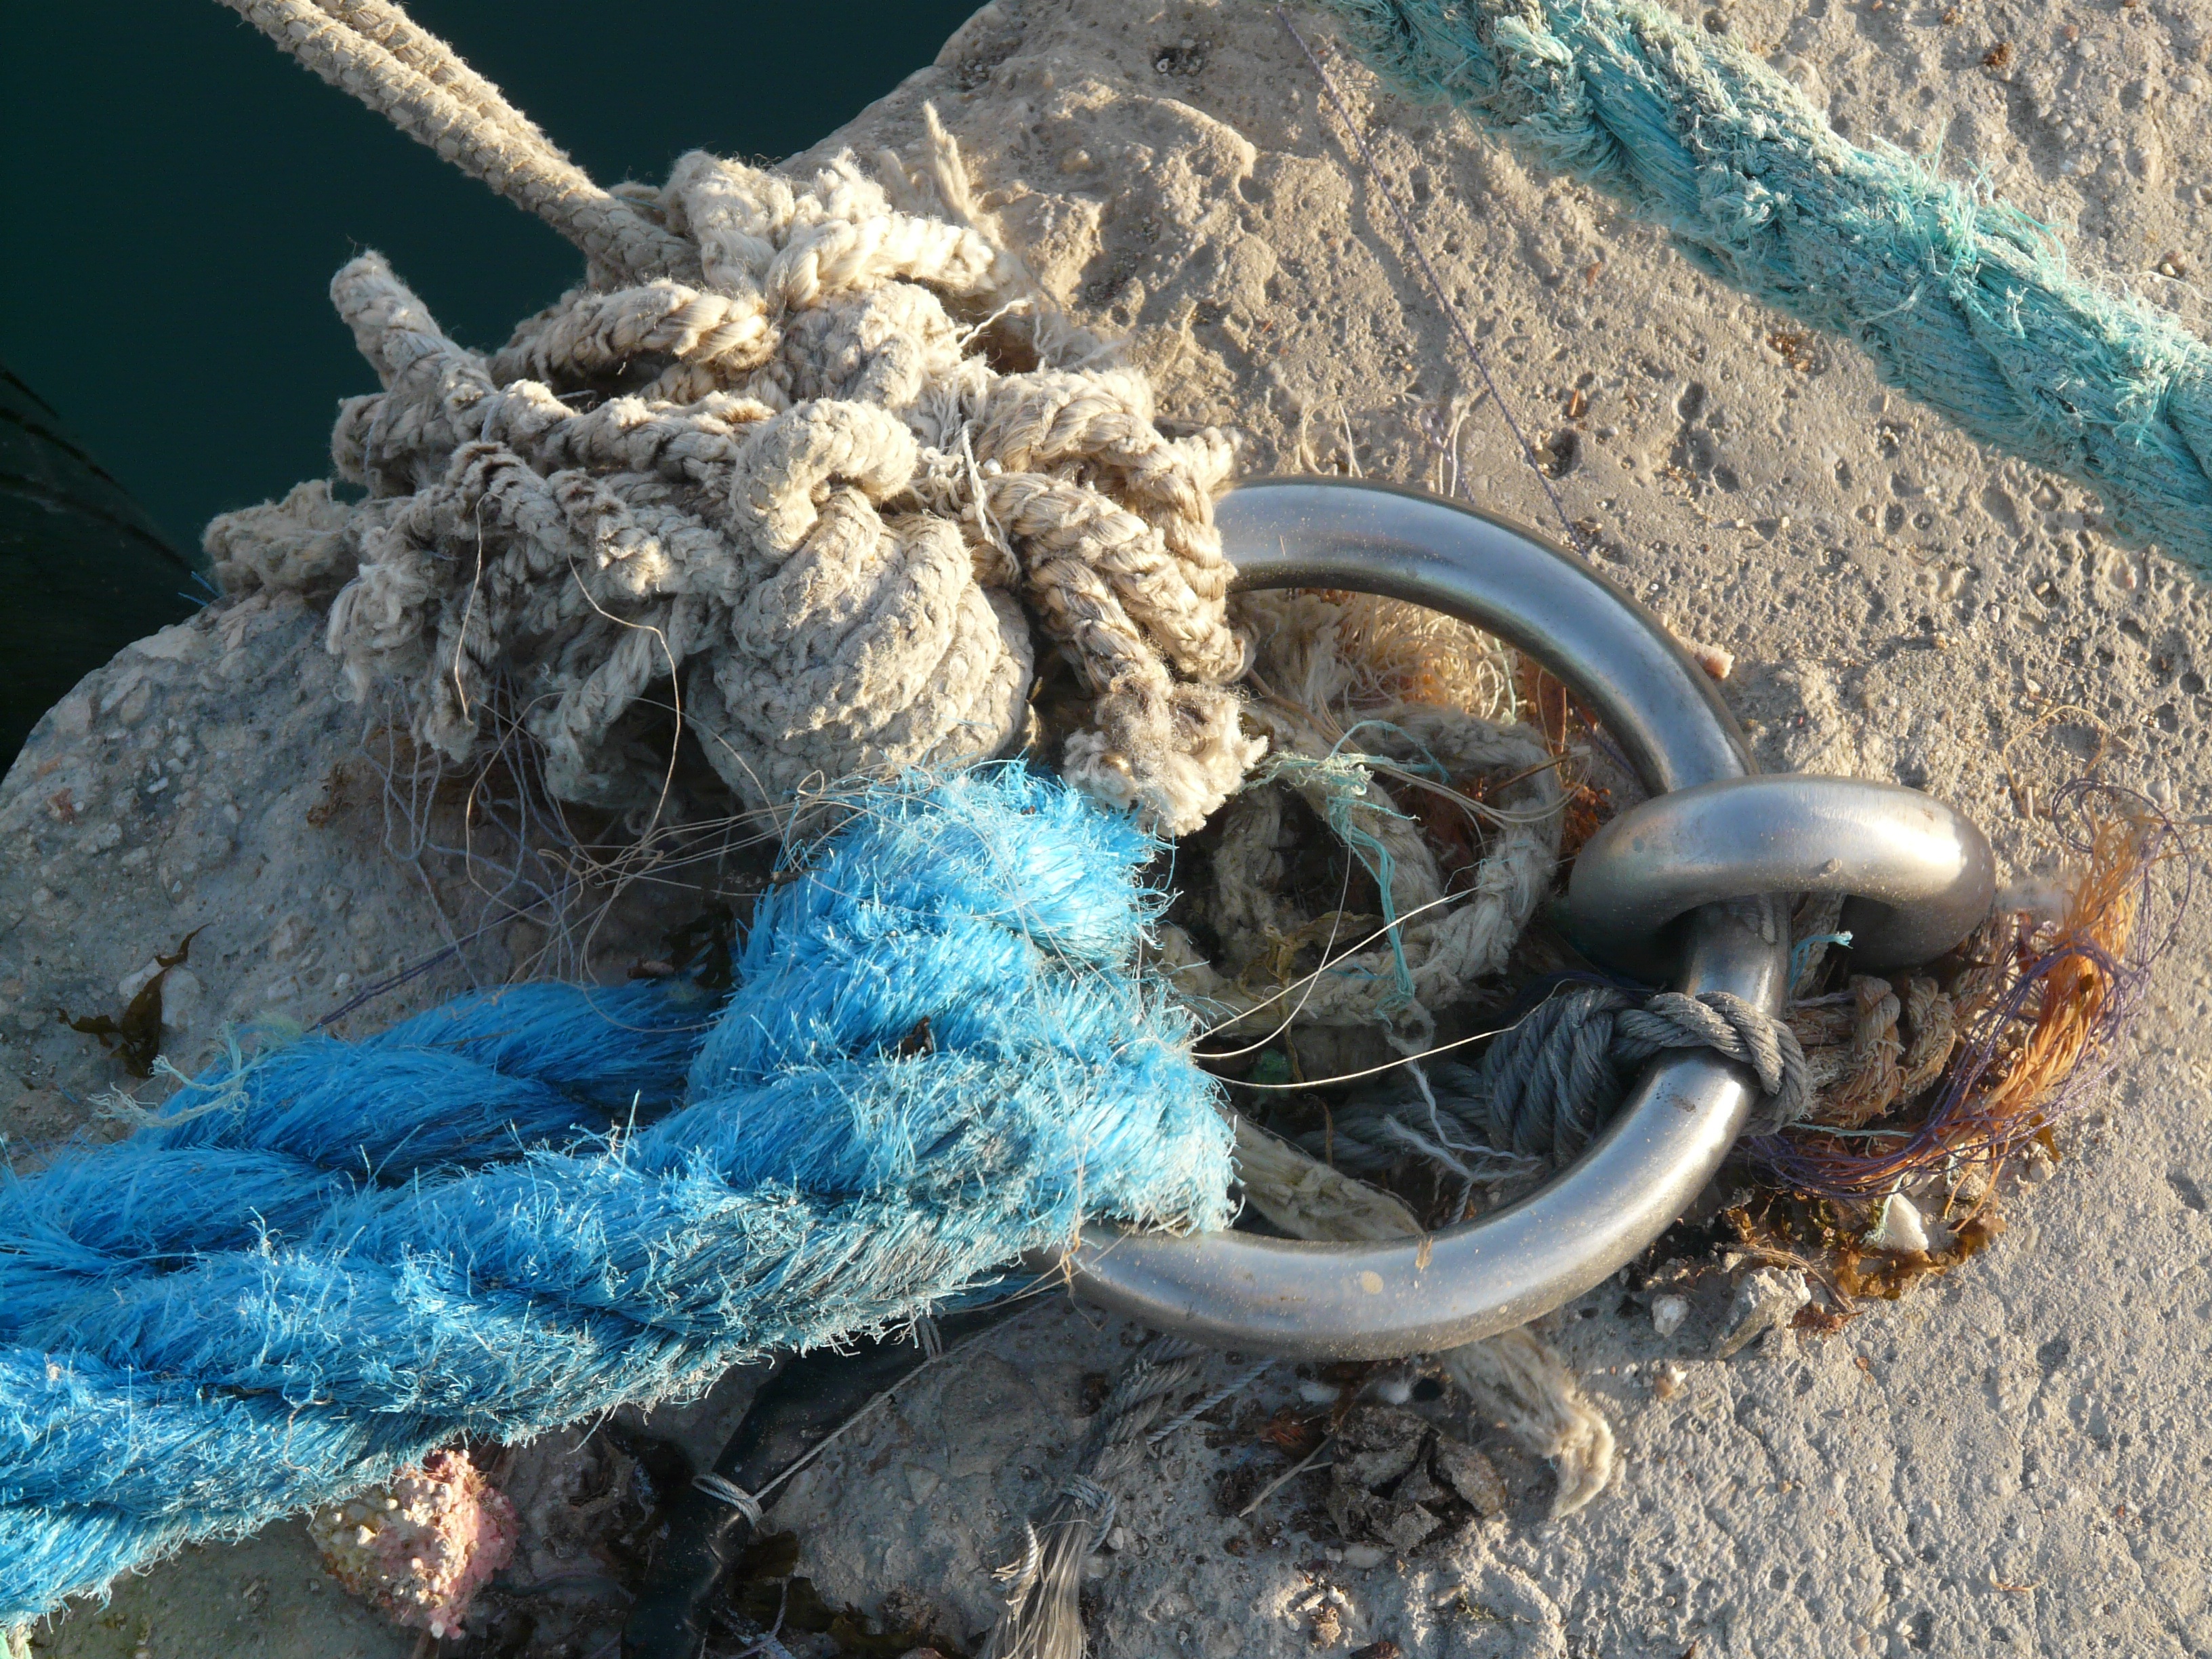
dew, rope, biology, blue, reptile, knitting, knot, woven, detention, cordage, fixing, festmacherleine, tross, marine biology